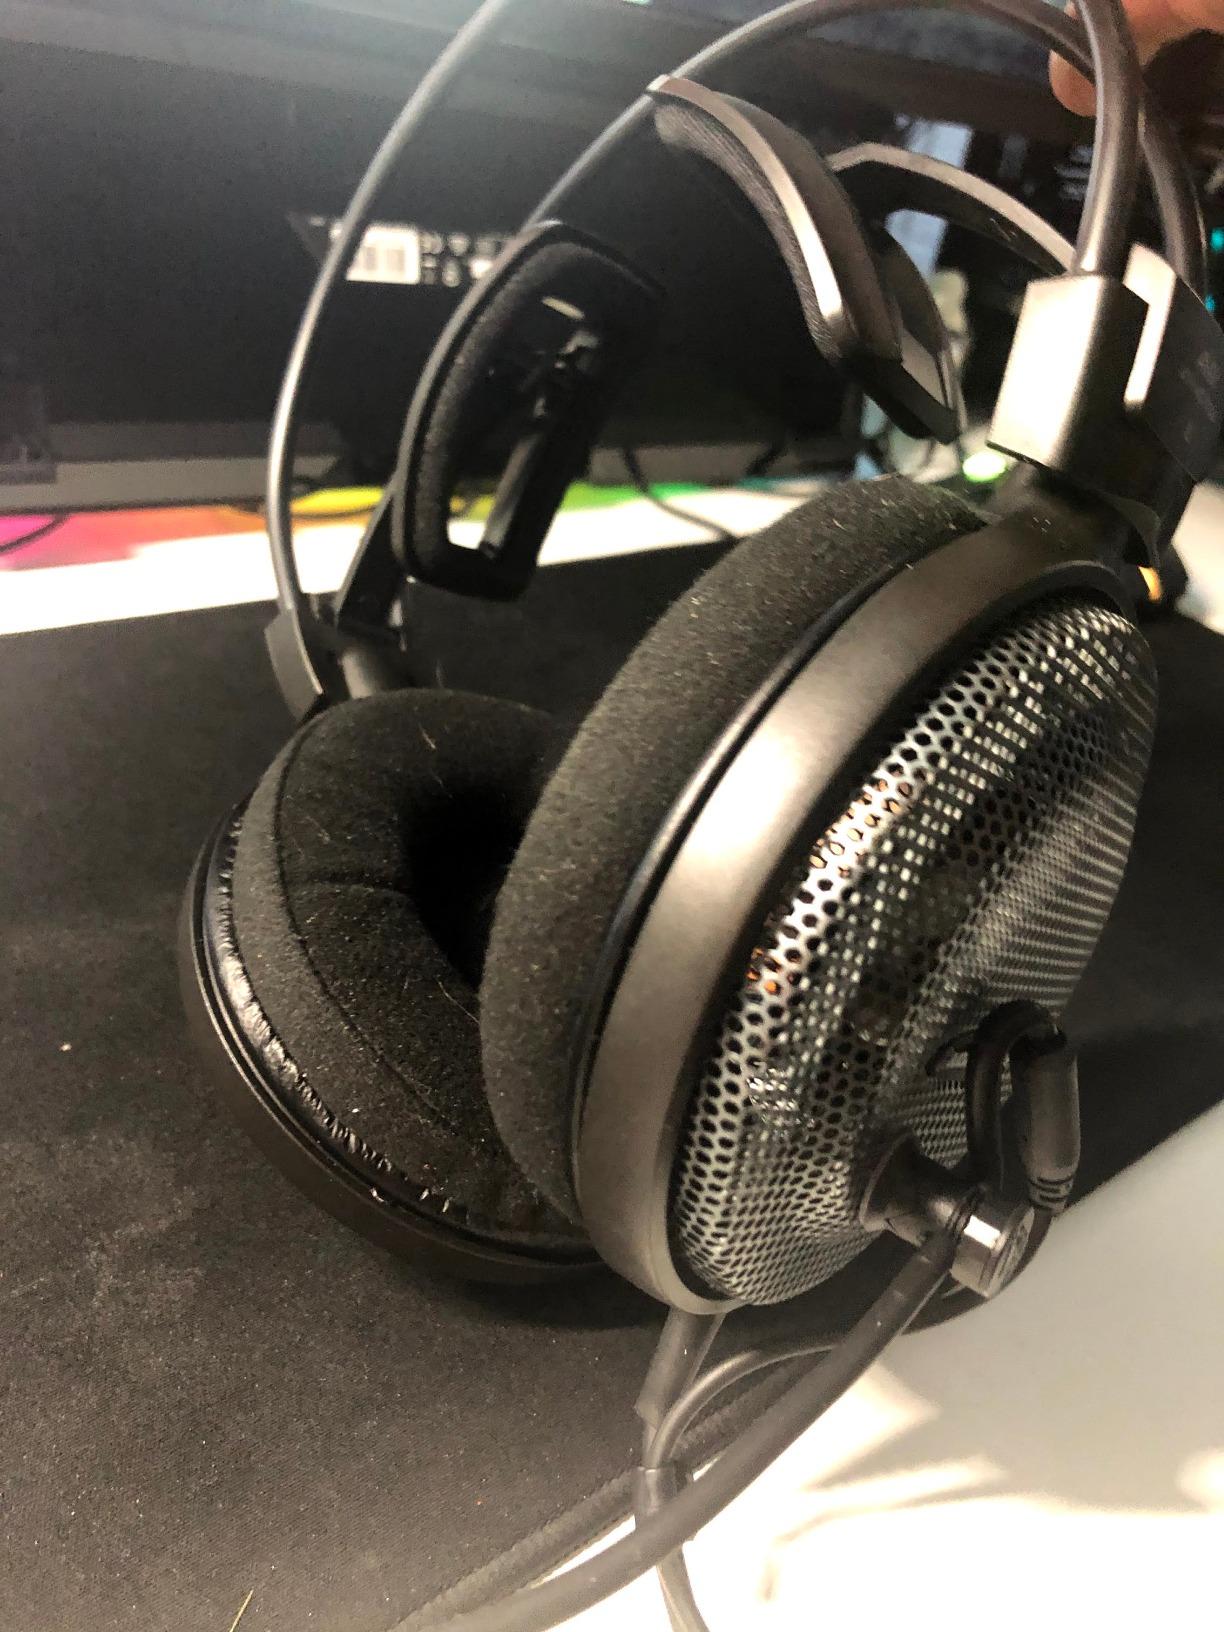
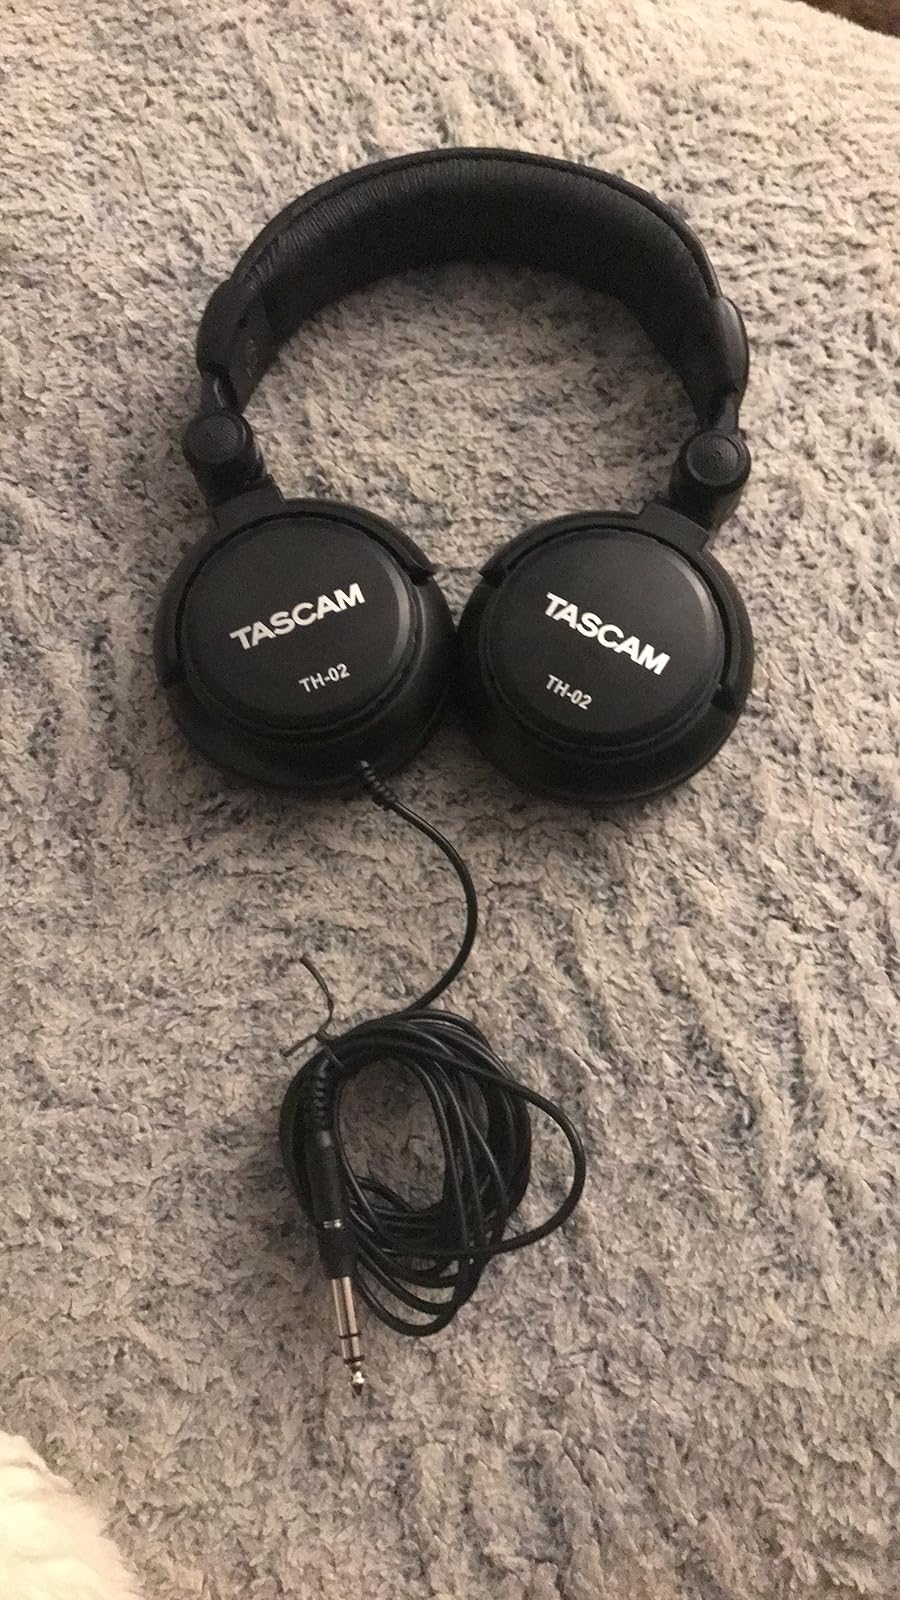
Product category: headphones
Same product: no